Bill Kristol

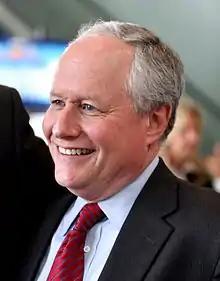
Kristol in 2011

William Kristol (born December 23, 1952) is an American neoconservative writer. A frequent commentator on several networks including CNN, he was the founder and editor-at-large of the political magazine "The Weekly Standard". Kristol is editor-at-large of the center-right publication "The Bulwark" and is among the editors of its Substack publication that bears the same name. Since 2014, he has been the host of "Conversations with Bill Kristol", an interview web program.